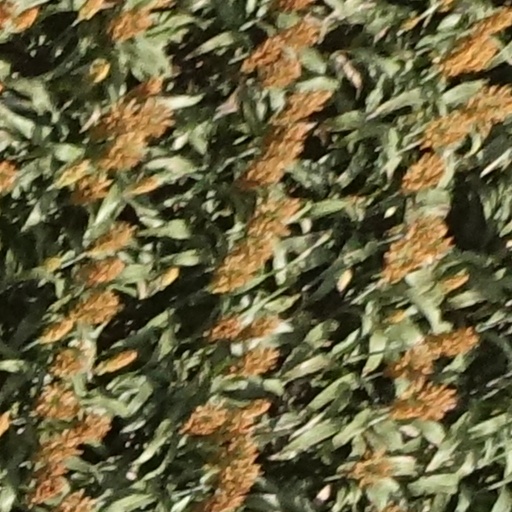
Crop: sorghum